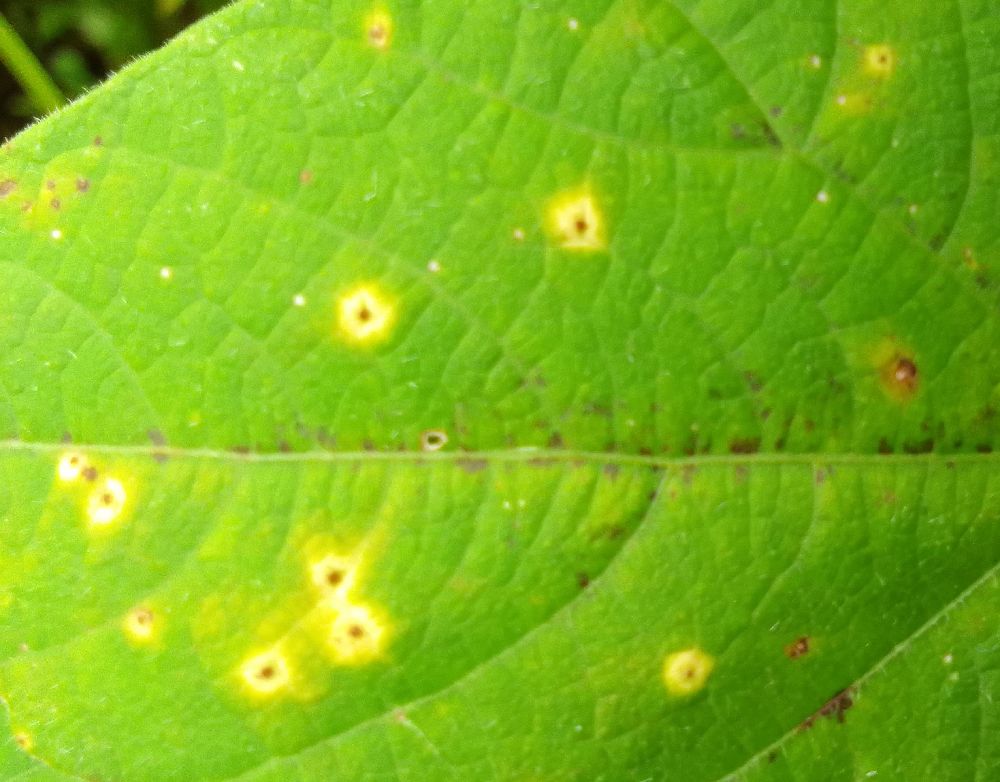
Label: rust